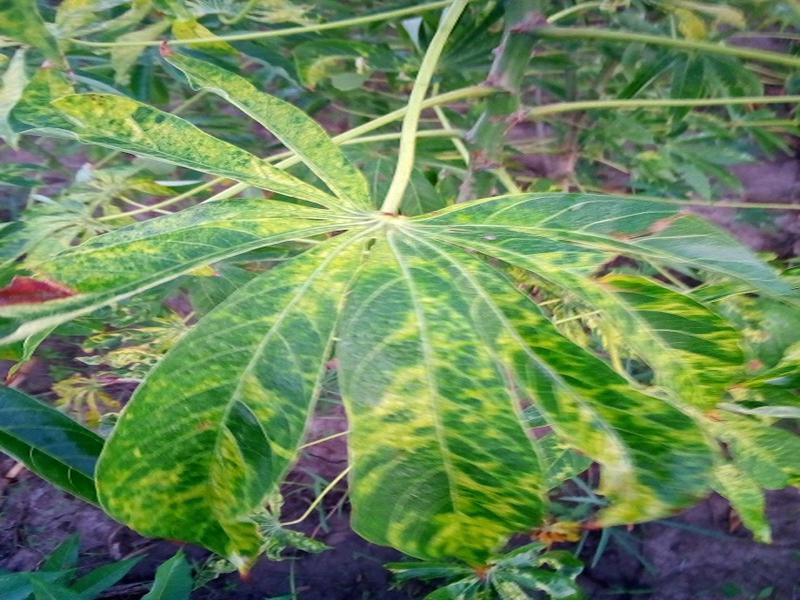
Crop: cassava
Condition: mosaic_disease